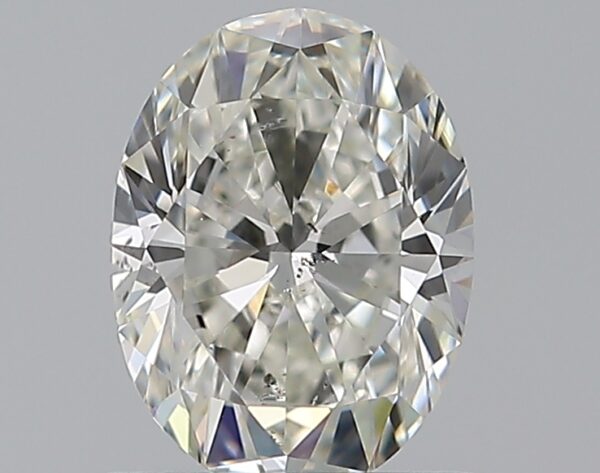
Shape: oval
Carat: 0.7
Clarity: SI1
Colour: H
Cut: EX
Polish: EX
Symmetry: VG
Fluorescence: N
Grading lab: GIA
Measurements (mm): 6.58 x 4.89 x 3.13